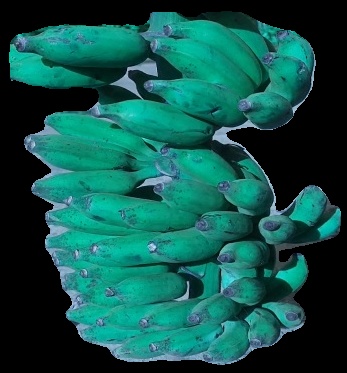
Variety: elakki-bale
Grade: grade3